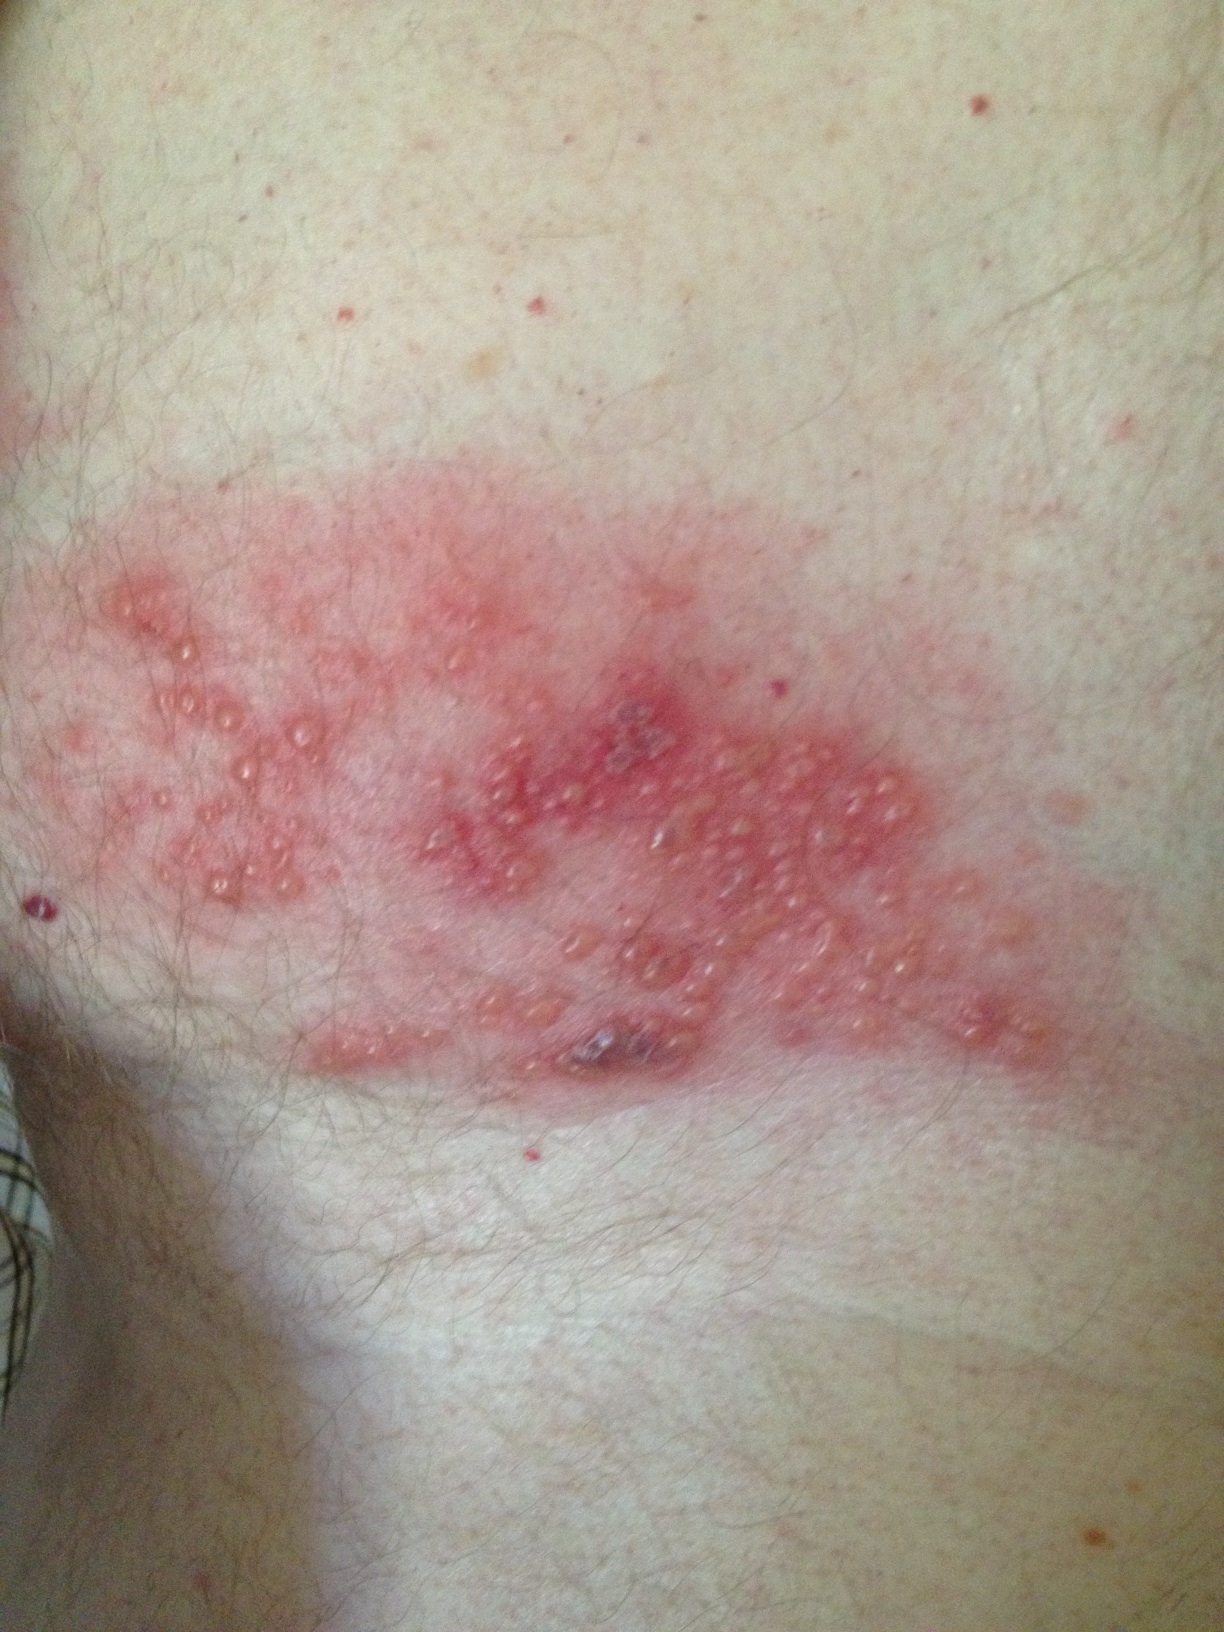Question: What does this look like?
Answer: rash